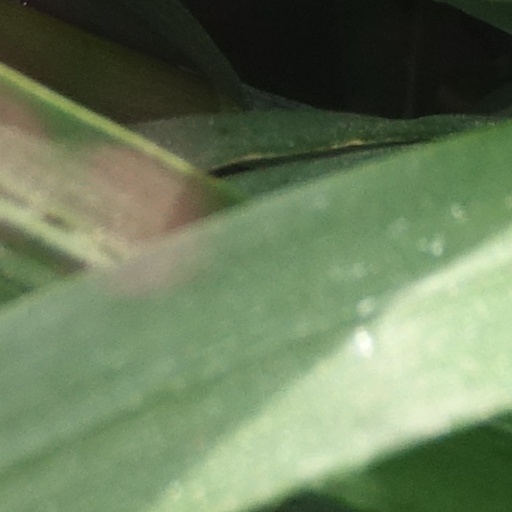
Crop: wheat